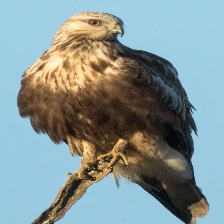
Species: ROUGH LEG BUZZARD
Scientific name: BUTEO LAGOPUS